Urge (film)

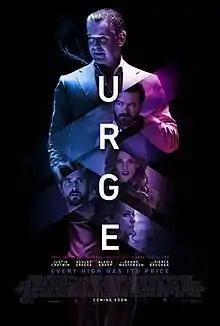
Theatrical release poster

Urge is a 2016 American thriller film directed by Aaron Kaufman, written by Jerry Stahl, and starring Justin Chatwin, Ashley Greene, Alexis Knapp, Bar Paly, Chris Geere, Nick Thune, Kea Ho, Danny Masterson, and Pierce Brosnan. The film was released on June 3, 2016, in a limited release and through video on demand by Lionsgate Premiere.